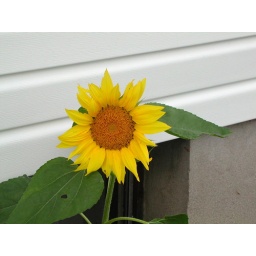
A sunflower outside of my office window in 2004